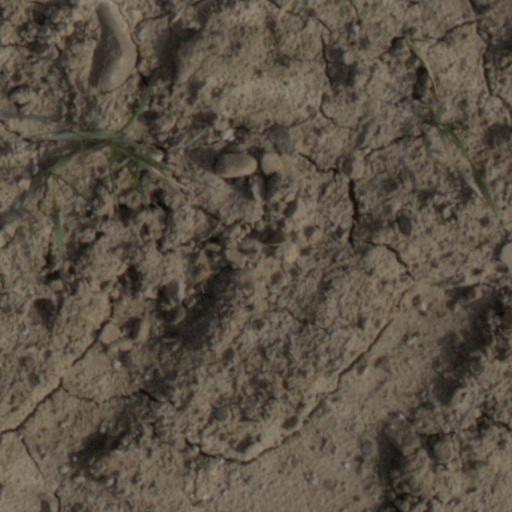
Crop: wheat